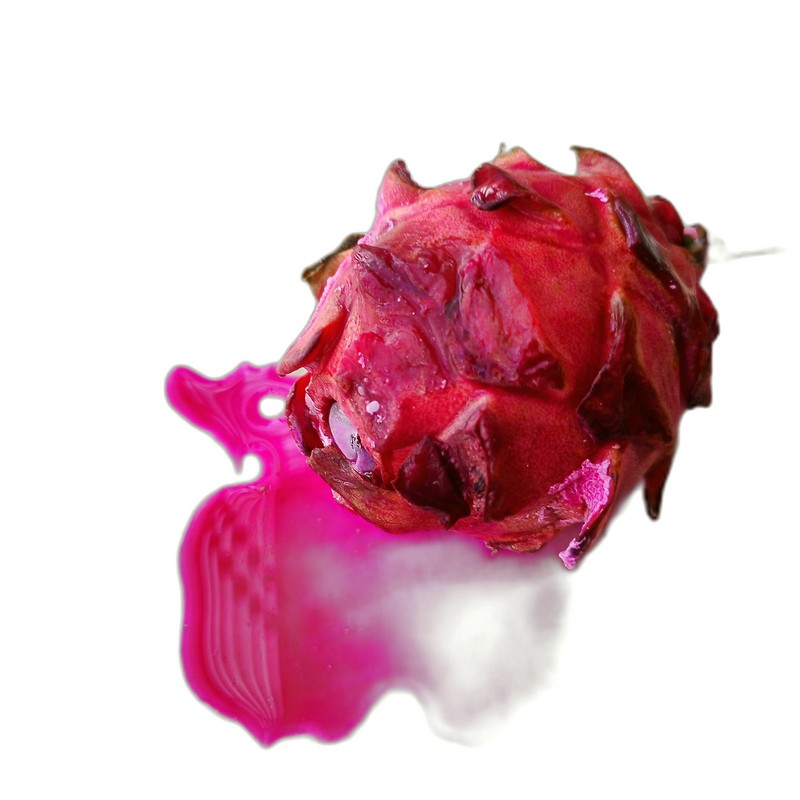
Label: Defect Dragon Fruit